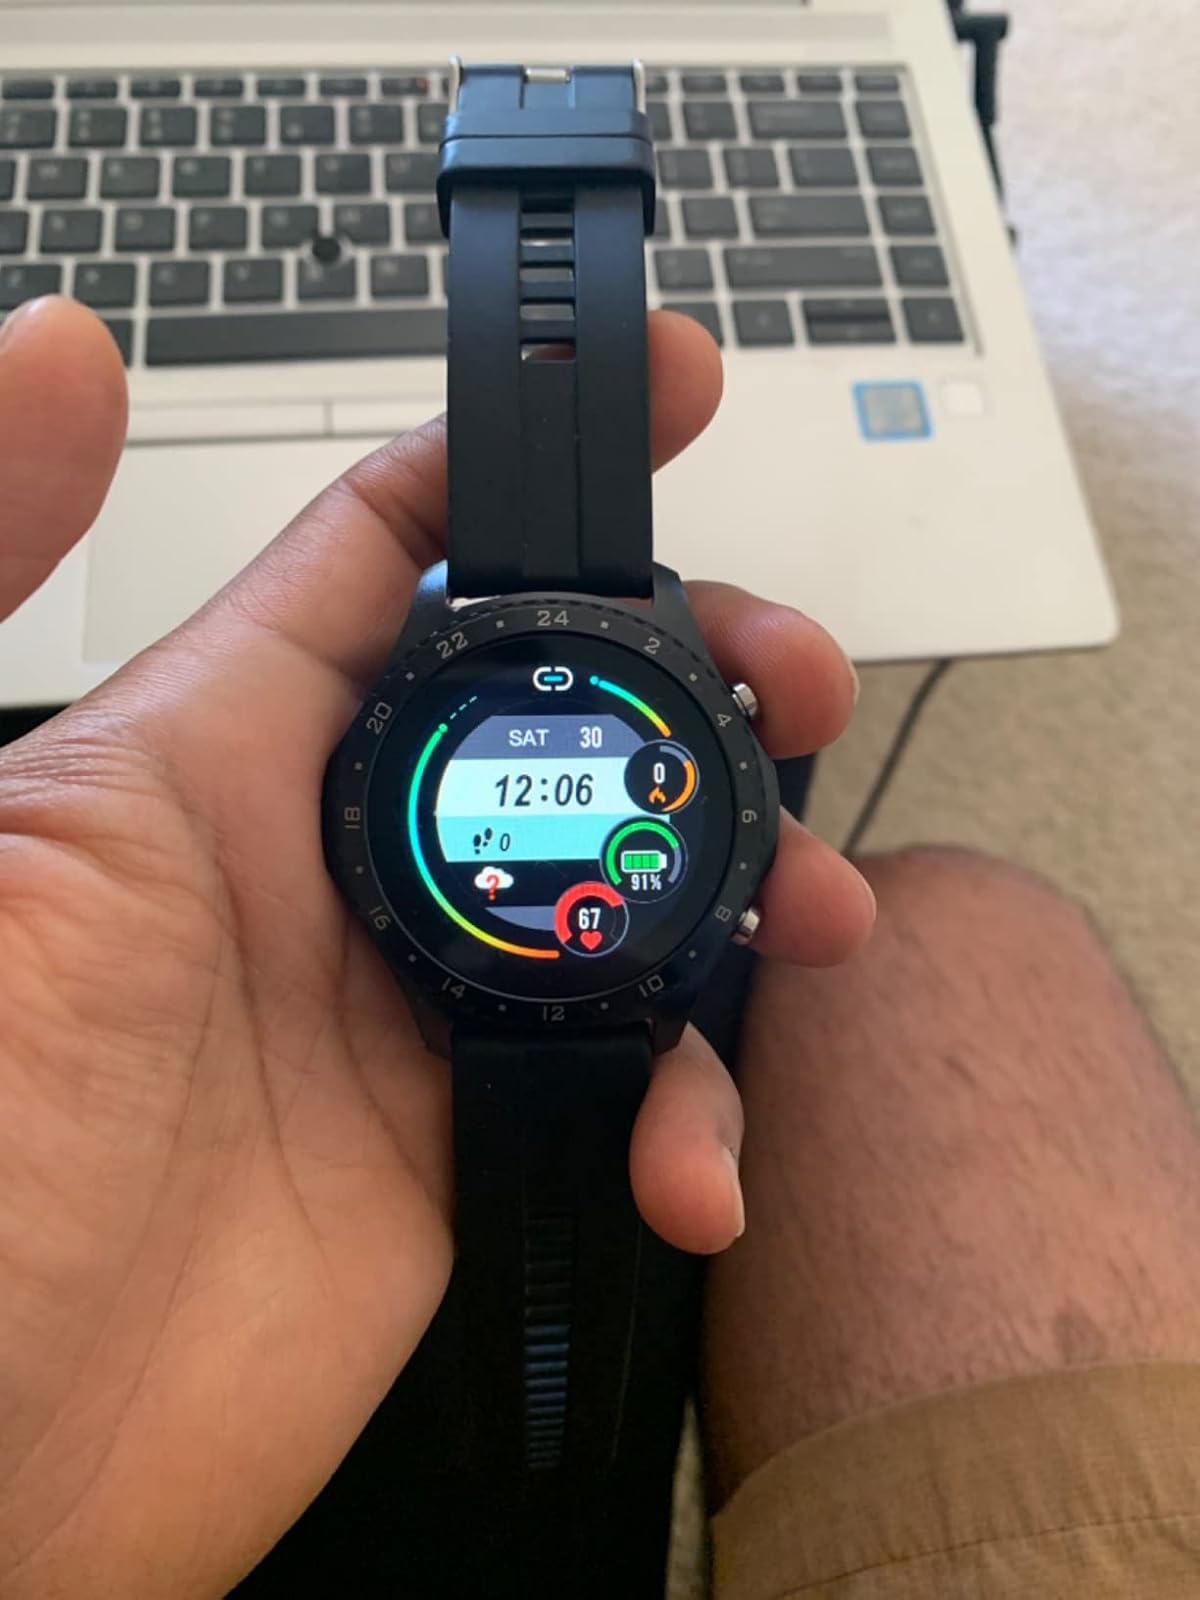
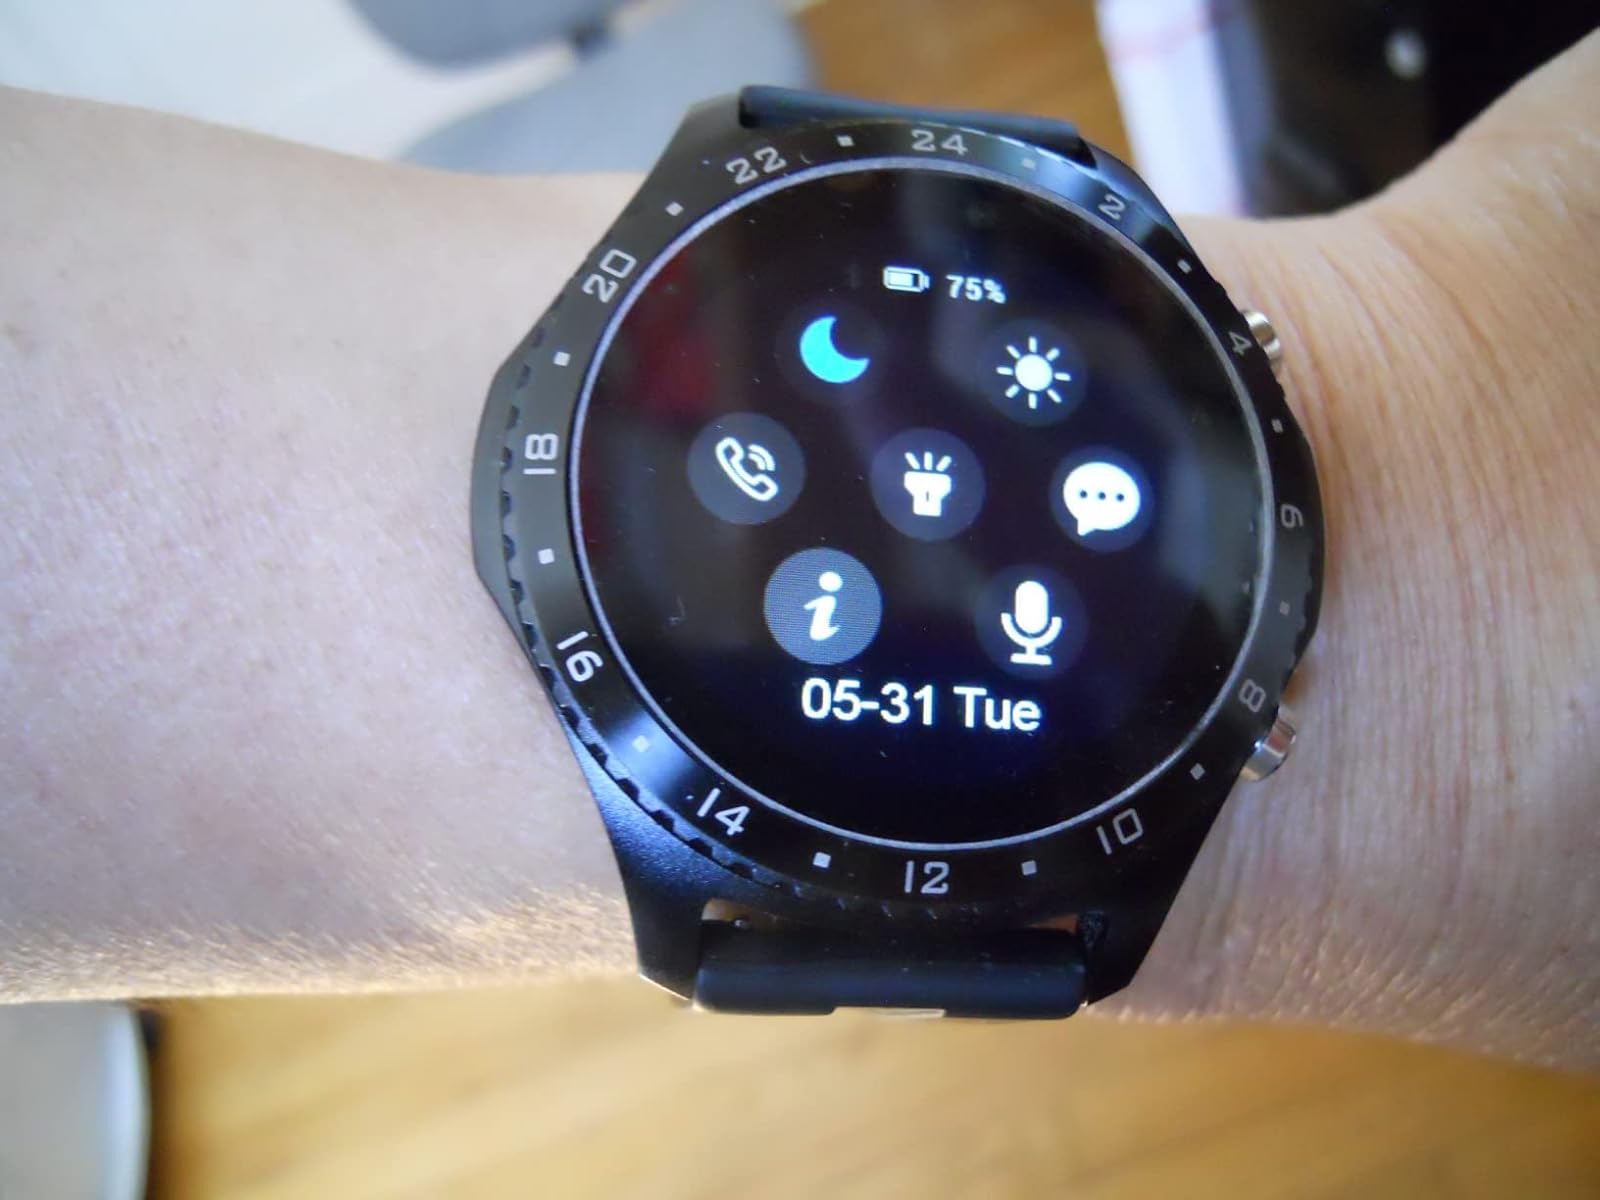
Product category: smartwatch
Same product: yes